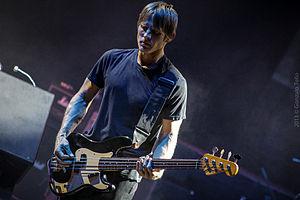
Chris Chaney, né le 14 juin 1970, est un bassiste américain de rock.